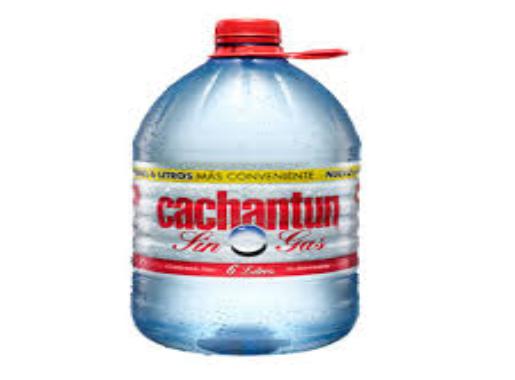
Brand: Cachantun
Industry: Food